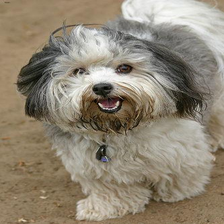
Species: dog
Breed: havanese